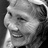
Emotion: happy